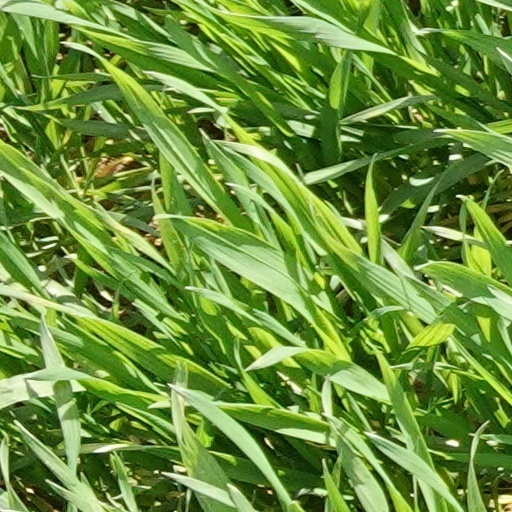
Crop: wheat